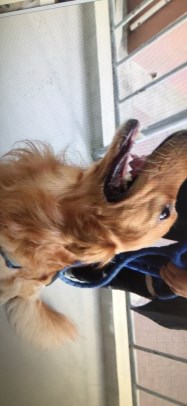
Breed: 5355-n000126-golden_retriever